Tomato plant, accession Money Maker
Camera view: bottom (45 deg); turntable rotation: 0 degrees
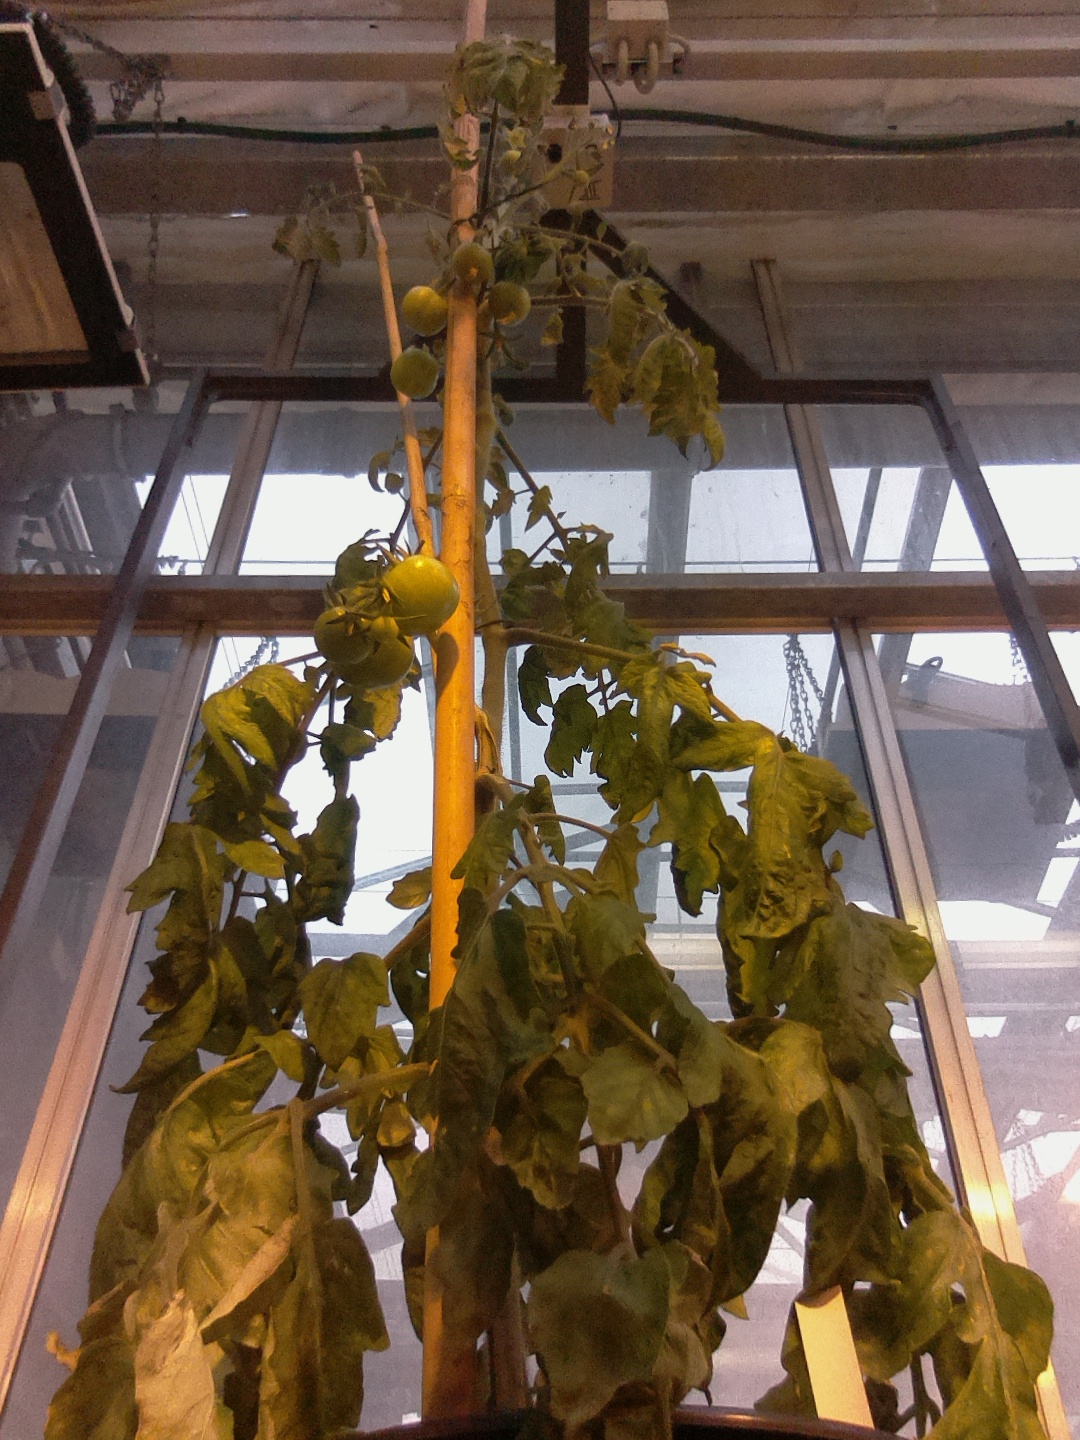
BBCH growth stage 74: 40%-50% of final fruit size